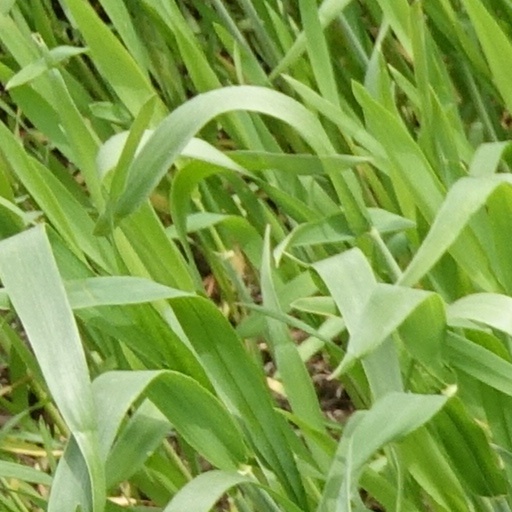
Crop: wheat